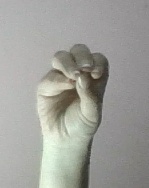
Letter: ha